Hawas (1974 film)

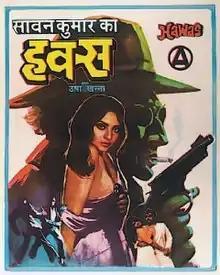
Poster

Hawas (English: "Lust") is a 1974 Indian Hindi-language film produced, directed, and written by Sawan Kumar. The film stars Anil Dhawan, Neetu Singh, Bindu, Vinod Mehra with a special appearance by Rekha during the song "Aao Yaro Gao". The film's score was made by Usha Khanna. According to film and music expert Rajesh Subramanian lyricist Majrooh Sultanpuri refused to reduce his price for the film and a humiliated Sawan Kumar Tak while leaving the writers residence instantly penned the lines Teri galiyon mein na rakhenge Kadam aaj ke baad. The song turned out to be an alltime classic.